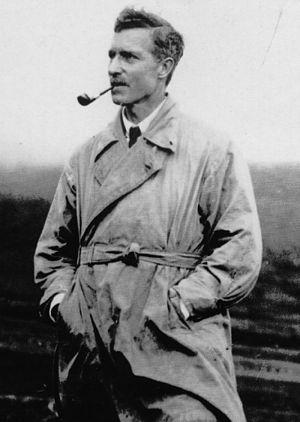
Richard Henry Meinertzhagen est un soldat britannique, officier des renseignements et ornithologue britannique. Ses exploits et ses travaux lui conférèrent une renommée internationale. Certains ont cependant contesté la véracité d'une partie des exploits et des données ornithologiques qu'il a relatés dans ses livres.